Yanbu

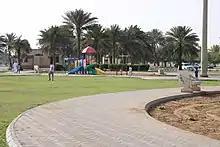
A park at Yanbu

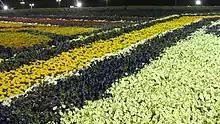
Yanbu flower festival

Also known as Yanbu Al-Bahar ("spring by the sea") is the most northern part of Yanbu. The downtown area of Yanbu Al-Bahr (which is also called "Al-Balad") contains most of the population. Most of the restaurants here cater to the various ethnic groups in the area, although some also cater to residents in the Royal Commission. The area also contains some international chain restaurants, as well as some coffee shops. There is also a shopping mall and various shopping centers located here as well. The city has many popular local brand hotels, including international brand like Holiday Inn Hotel, ibis Hotel, Radisson Blu Hotel and Novotel Hotel is located at the edge of this area, as is Yanbu Airport. Arabian Homes also have a gated private residential community compound catering to the expat population, and is located next to the Holiday Inn. Most of the residents tend to be lower and middle-class Saudi citizens, and well as mostly South Asian and lower and middle-class Arab and other Middle Eastern expatriates. Every year there is a flower festival at the outskirts of Yanbu that has attracted many viewers around Saudi Arabia and neighboring countries.